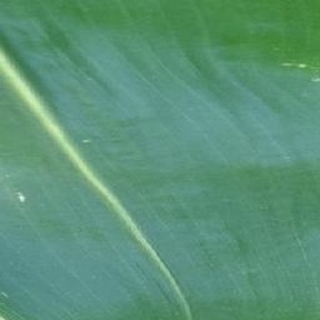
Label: healthy_corn